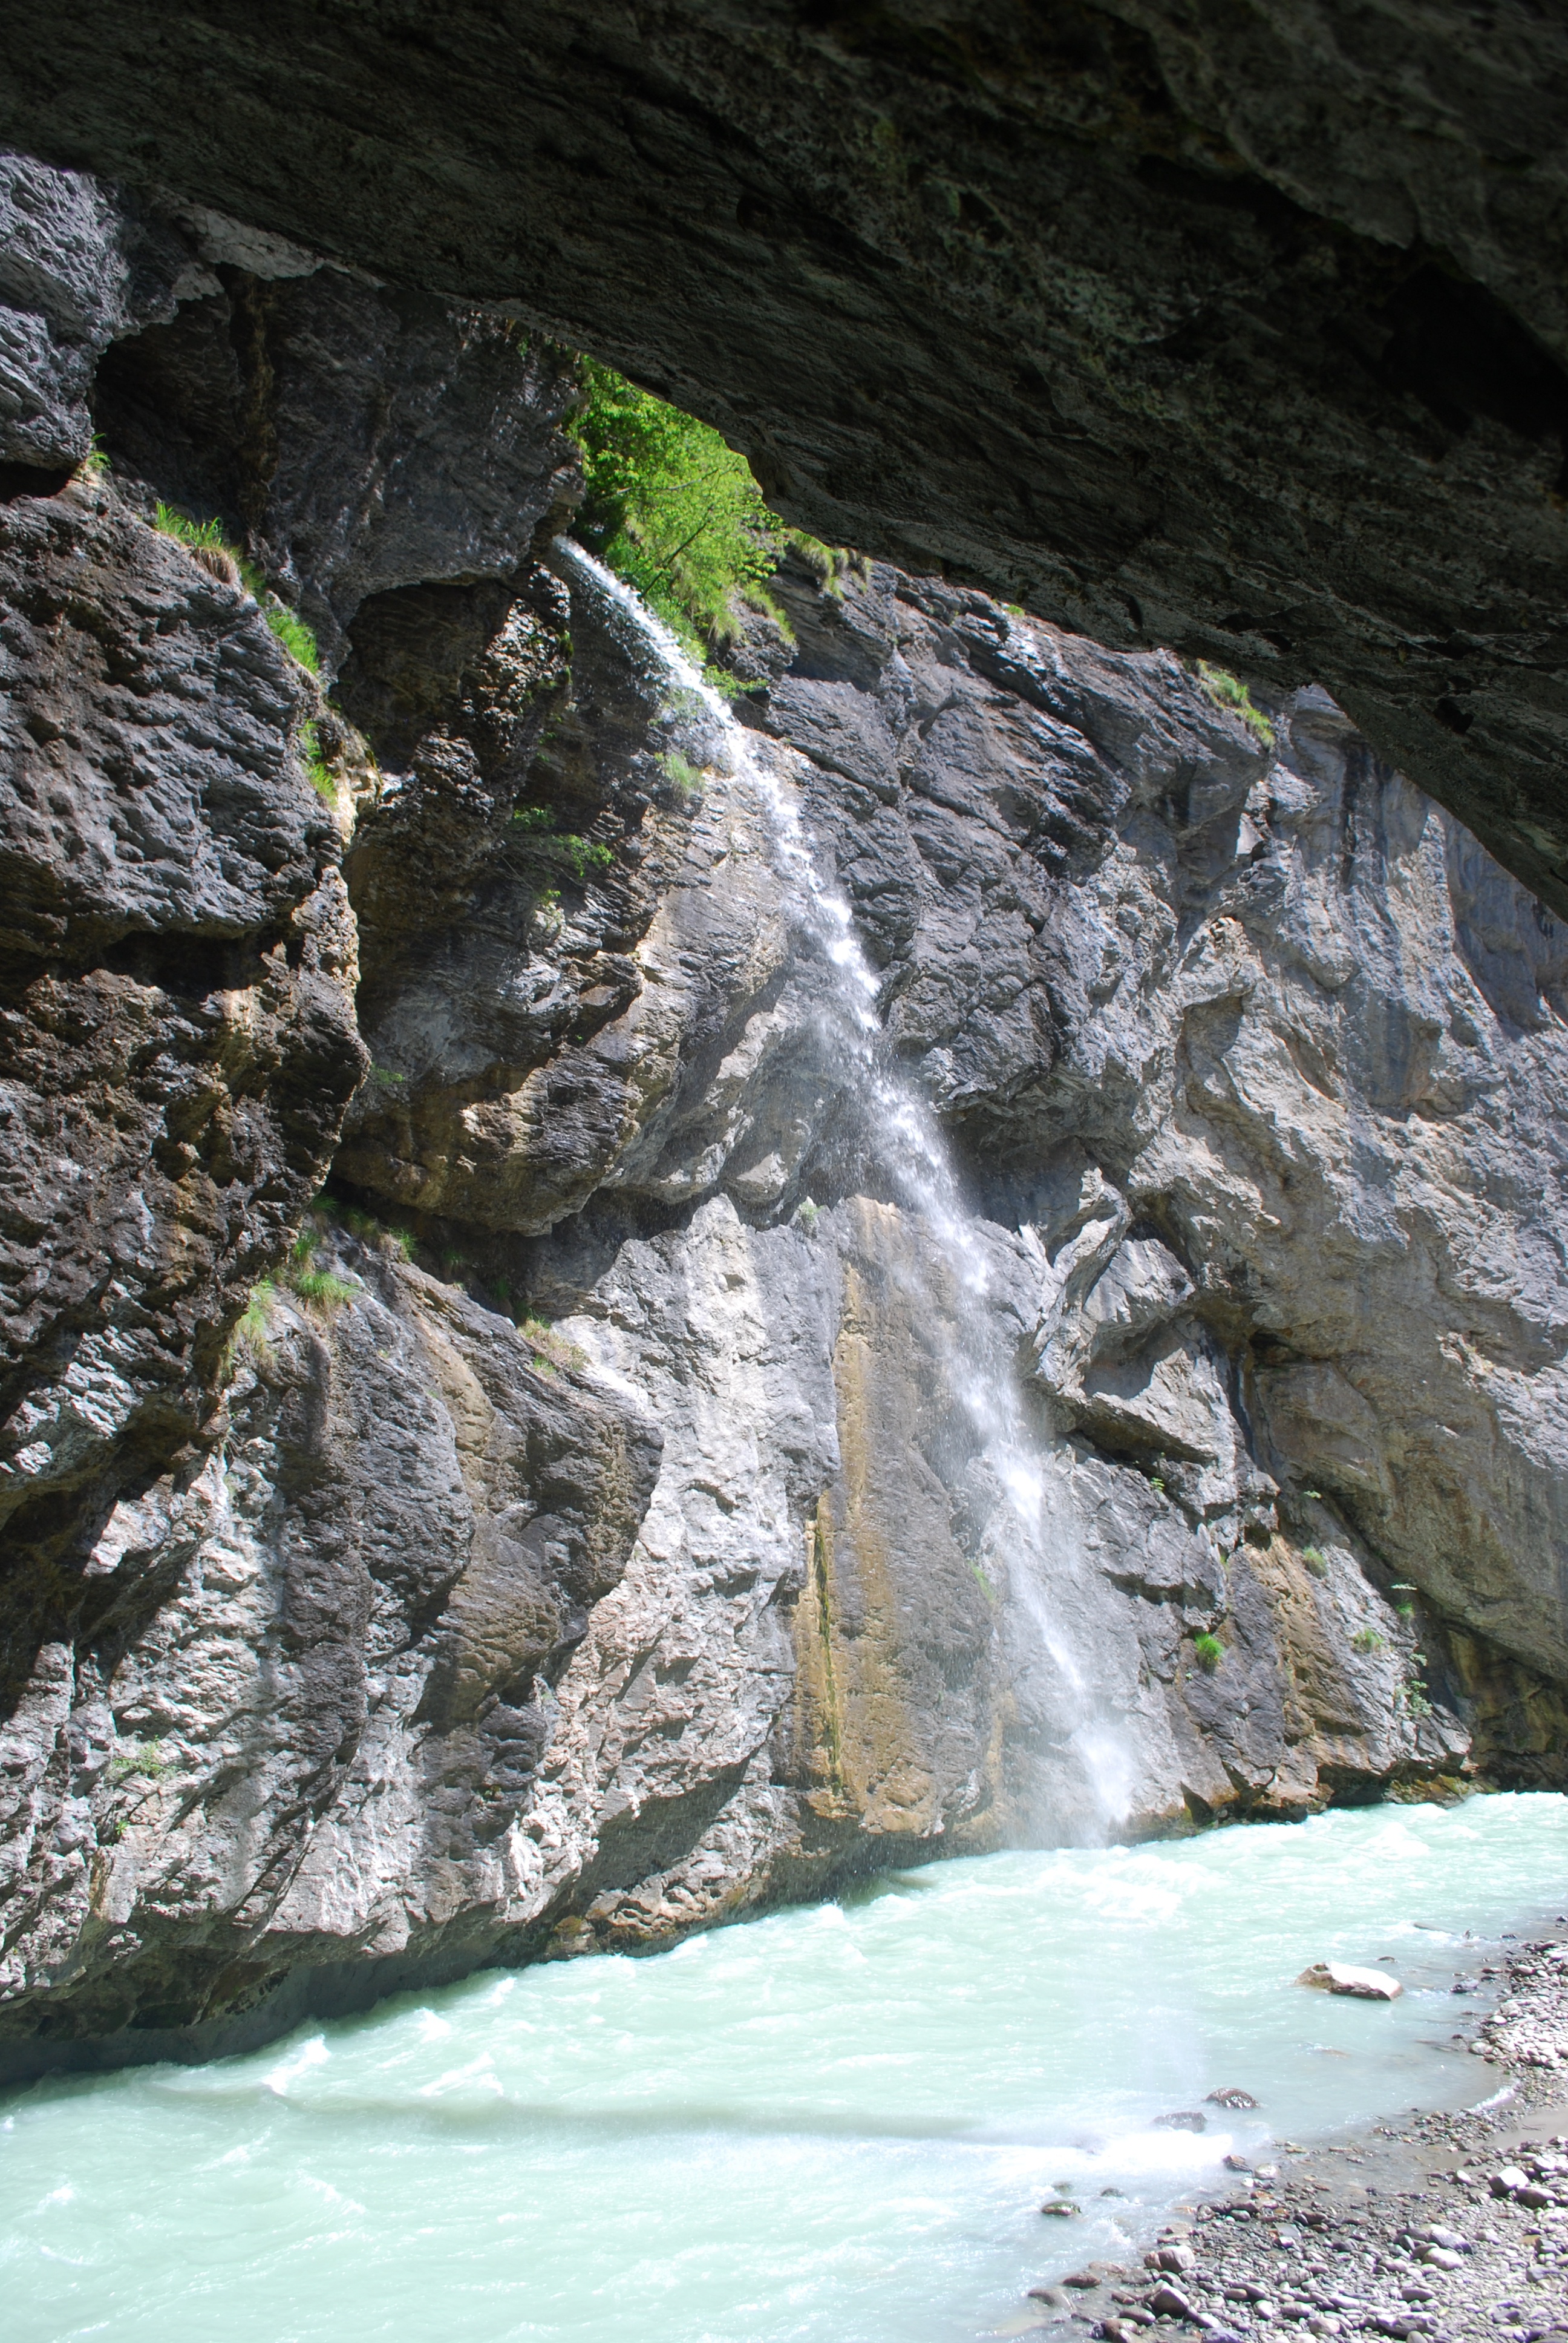
water, rock, waterfall, formation, cliff, stream, rapid, gorge, terrain, body of water, geology, bach, water feature, wadi, landform, mountain stream, aare, geographical feature